Alone in the World (film)

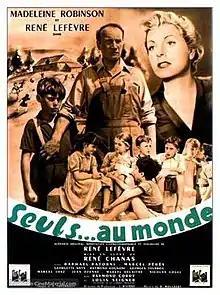

Alone in the World (French: Seuls au monde) is a 1952 French comedy drama film directed by René Chanas and starring Madeleine Robinson, René Lefèvre and Louis Seigner. The film's sets were designed by the art director René Moulaert.